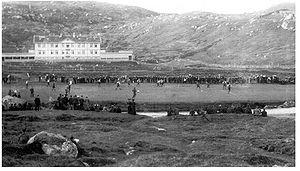
Le Football aux îles Féroé est le sport le plus populaire et le plus pratiqué. Il devance le handball, le volley-ball et l'aviron.